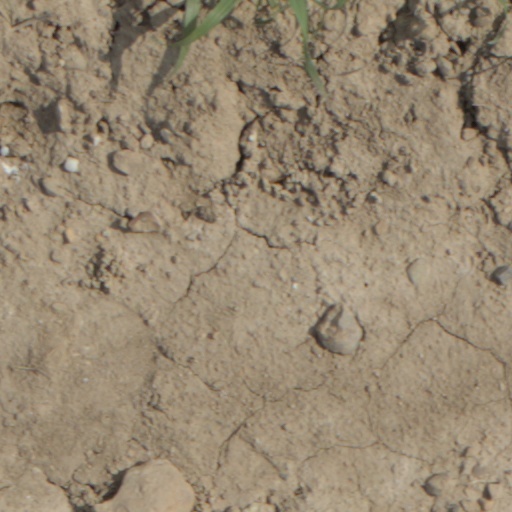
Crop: wheat